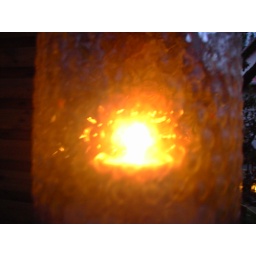
candle in a bottle